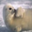
Label: seal